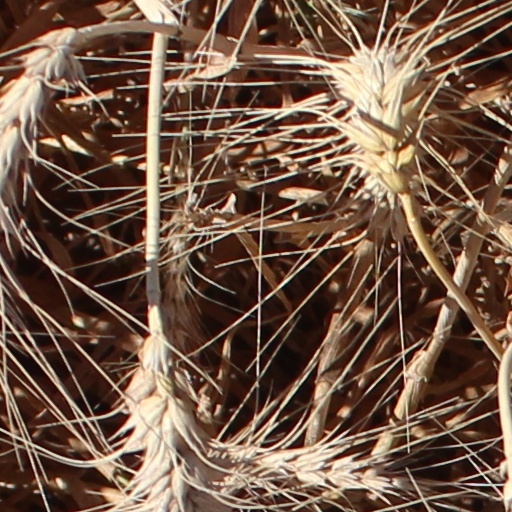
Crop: wheat